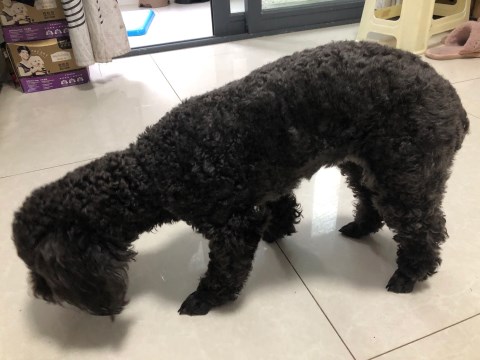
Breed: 7449-n000128-teddy